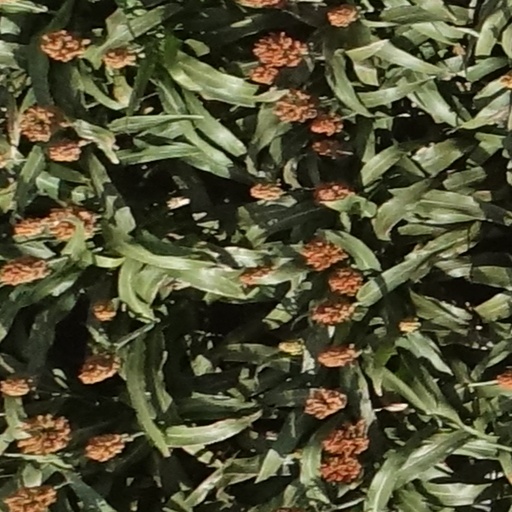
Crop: sorghum